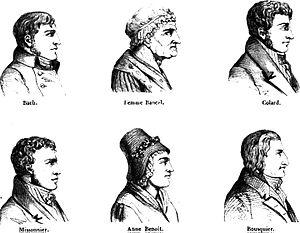
L’affaire Fualdès est une affaire judiciaire qui défraye la chronique de 1817 à 1818 dans la France de la Restauration et n’a cessé par la suite de susciter les passions.